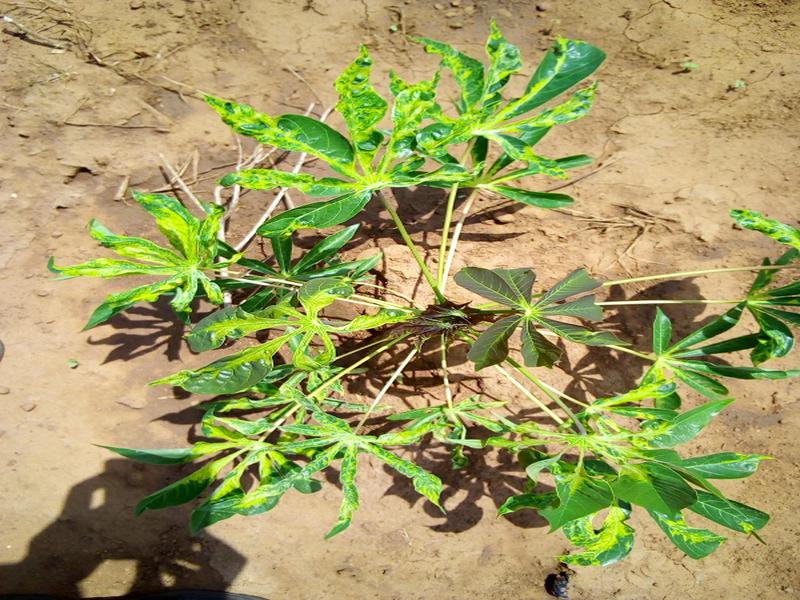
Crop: cassava
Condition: mosaic_disease